Tiffany Scott

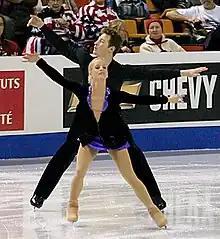
Scott competes with former partner Philip Dulebohn in 2004.

Scott was born in Hanson, Massachusetts. She skated with Philip Dulebohn until 2005. They competed at the 2002 Olympic Games and won the pairs title at the 2003 U.S. Championships. In 2005, Dulebohn retired from competition and Scott teamed up with Rusty Fein. Dulebohn was one of the pair's coaches during their brief partnership. Scott and Fein finished 4th at their first and only U.S. Figure Skating Championships in 2006.